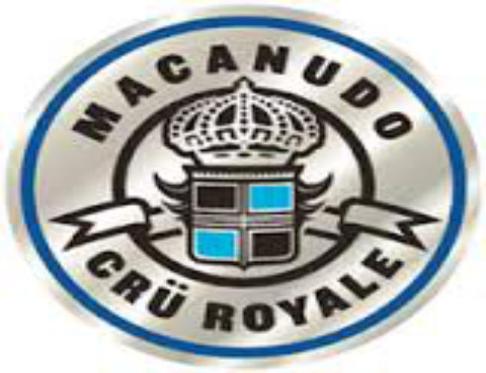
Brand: macanudo
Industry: Necessities